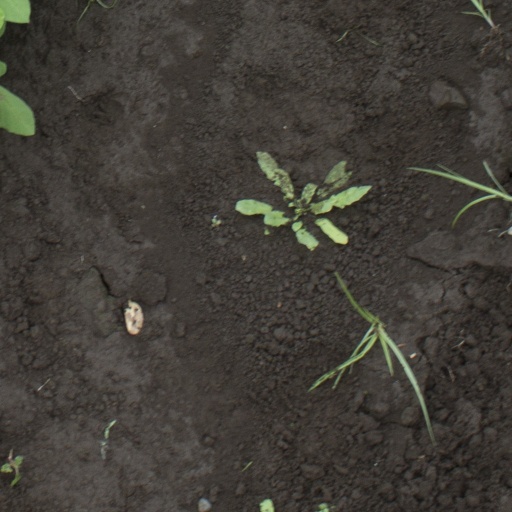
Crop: soybean